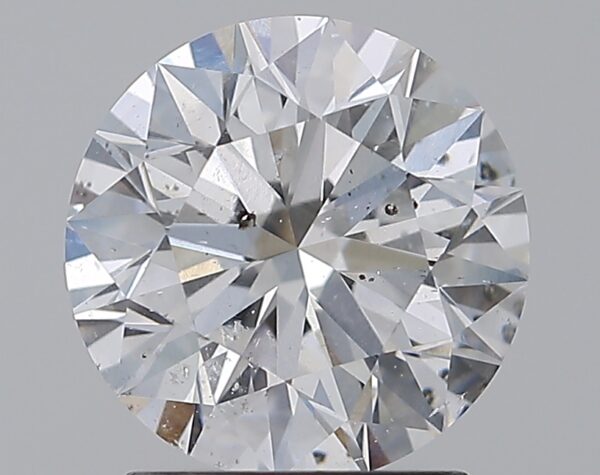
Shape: round
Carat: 2
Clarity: SI2
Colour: D
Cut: EX
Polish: EX
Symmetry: EX
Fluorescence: M
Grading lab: GIA
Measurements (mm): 7.99 x 8.03 x 5.01